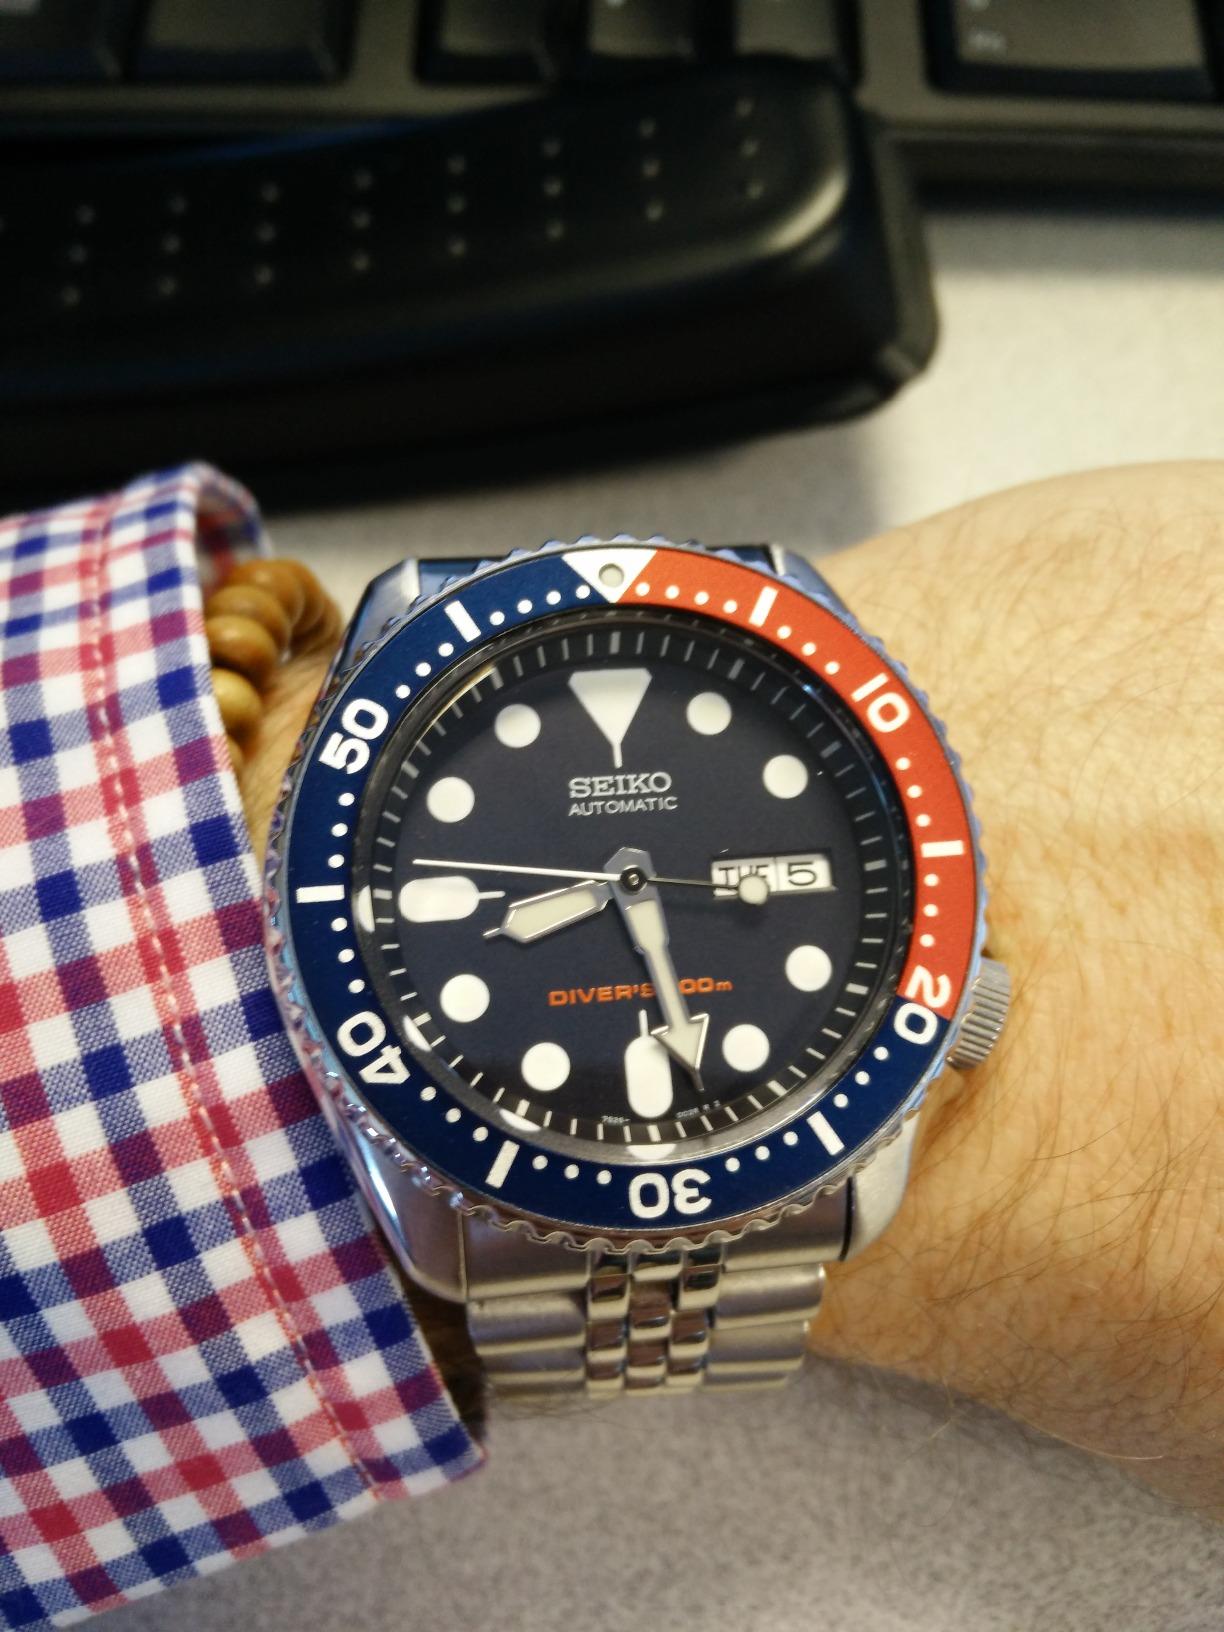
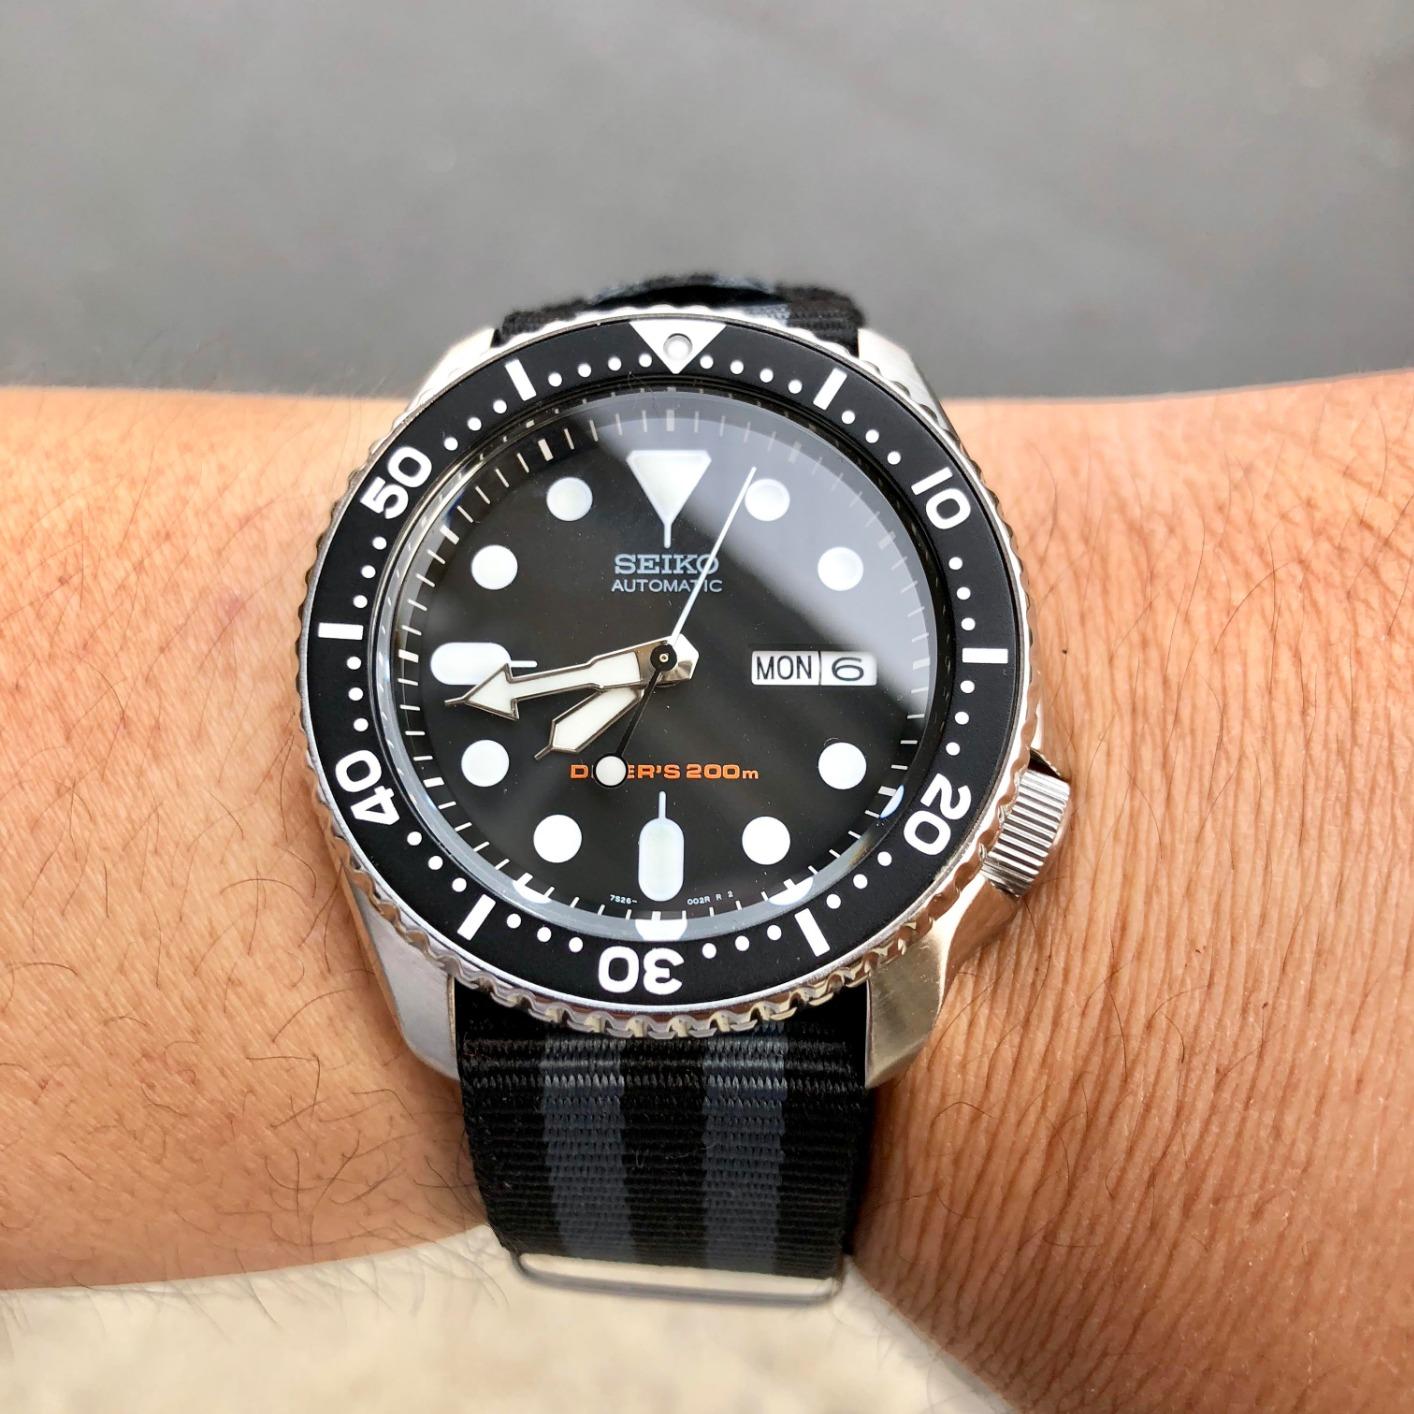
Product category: accessories_watch
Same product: no